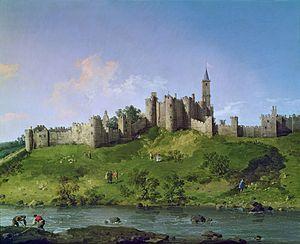
Henry de Percy, 1er baron Percy d’Alnwick est un important baron anglais de la fin du XIIIᵉ siècle.
Cette page fournit une liste chronologique de tableaux du peintre vénitien Giovanni Antonio Canal, plus connu sous le nom de Canaletto.
Le château d'Alnwick est un château et une demeure seigneuriale situé à Alnwick, dans le comté de Northumberland. Ce château, où réside actuellement Ralph Percy, douzième duc de Northumberland, a été construit après la conquête de l'Angleterre par les Normands, et a fait ensuite l'objet de nombreuses restaurations et modifications. C'est un « monument classé ».